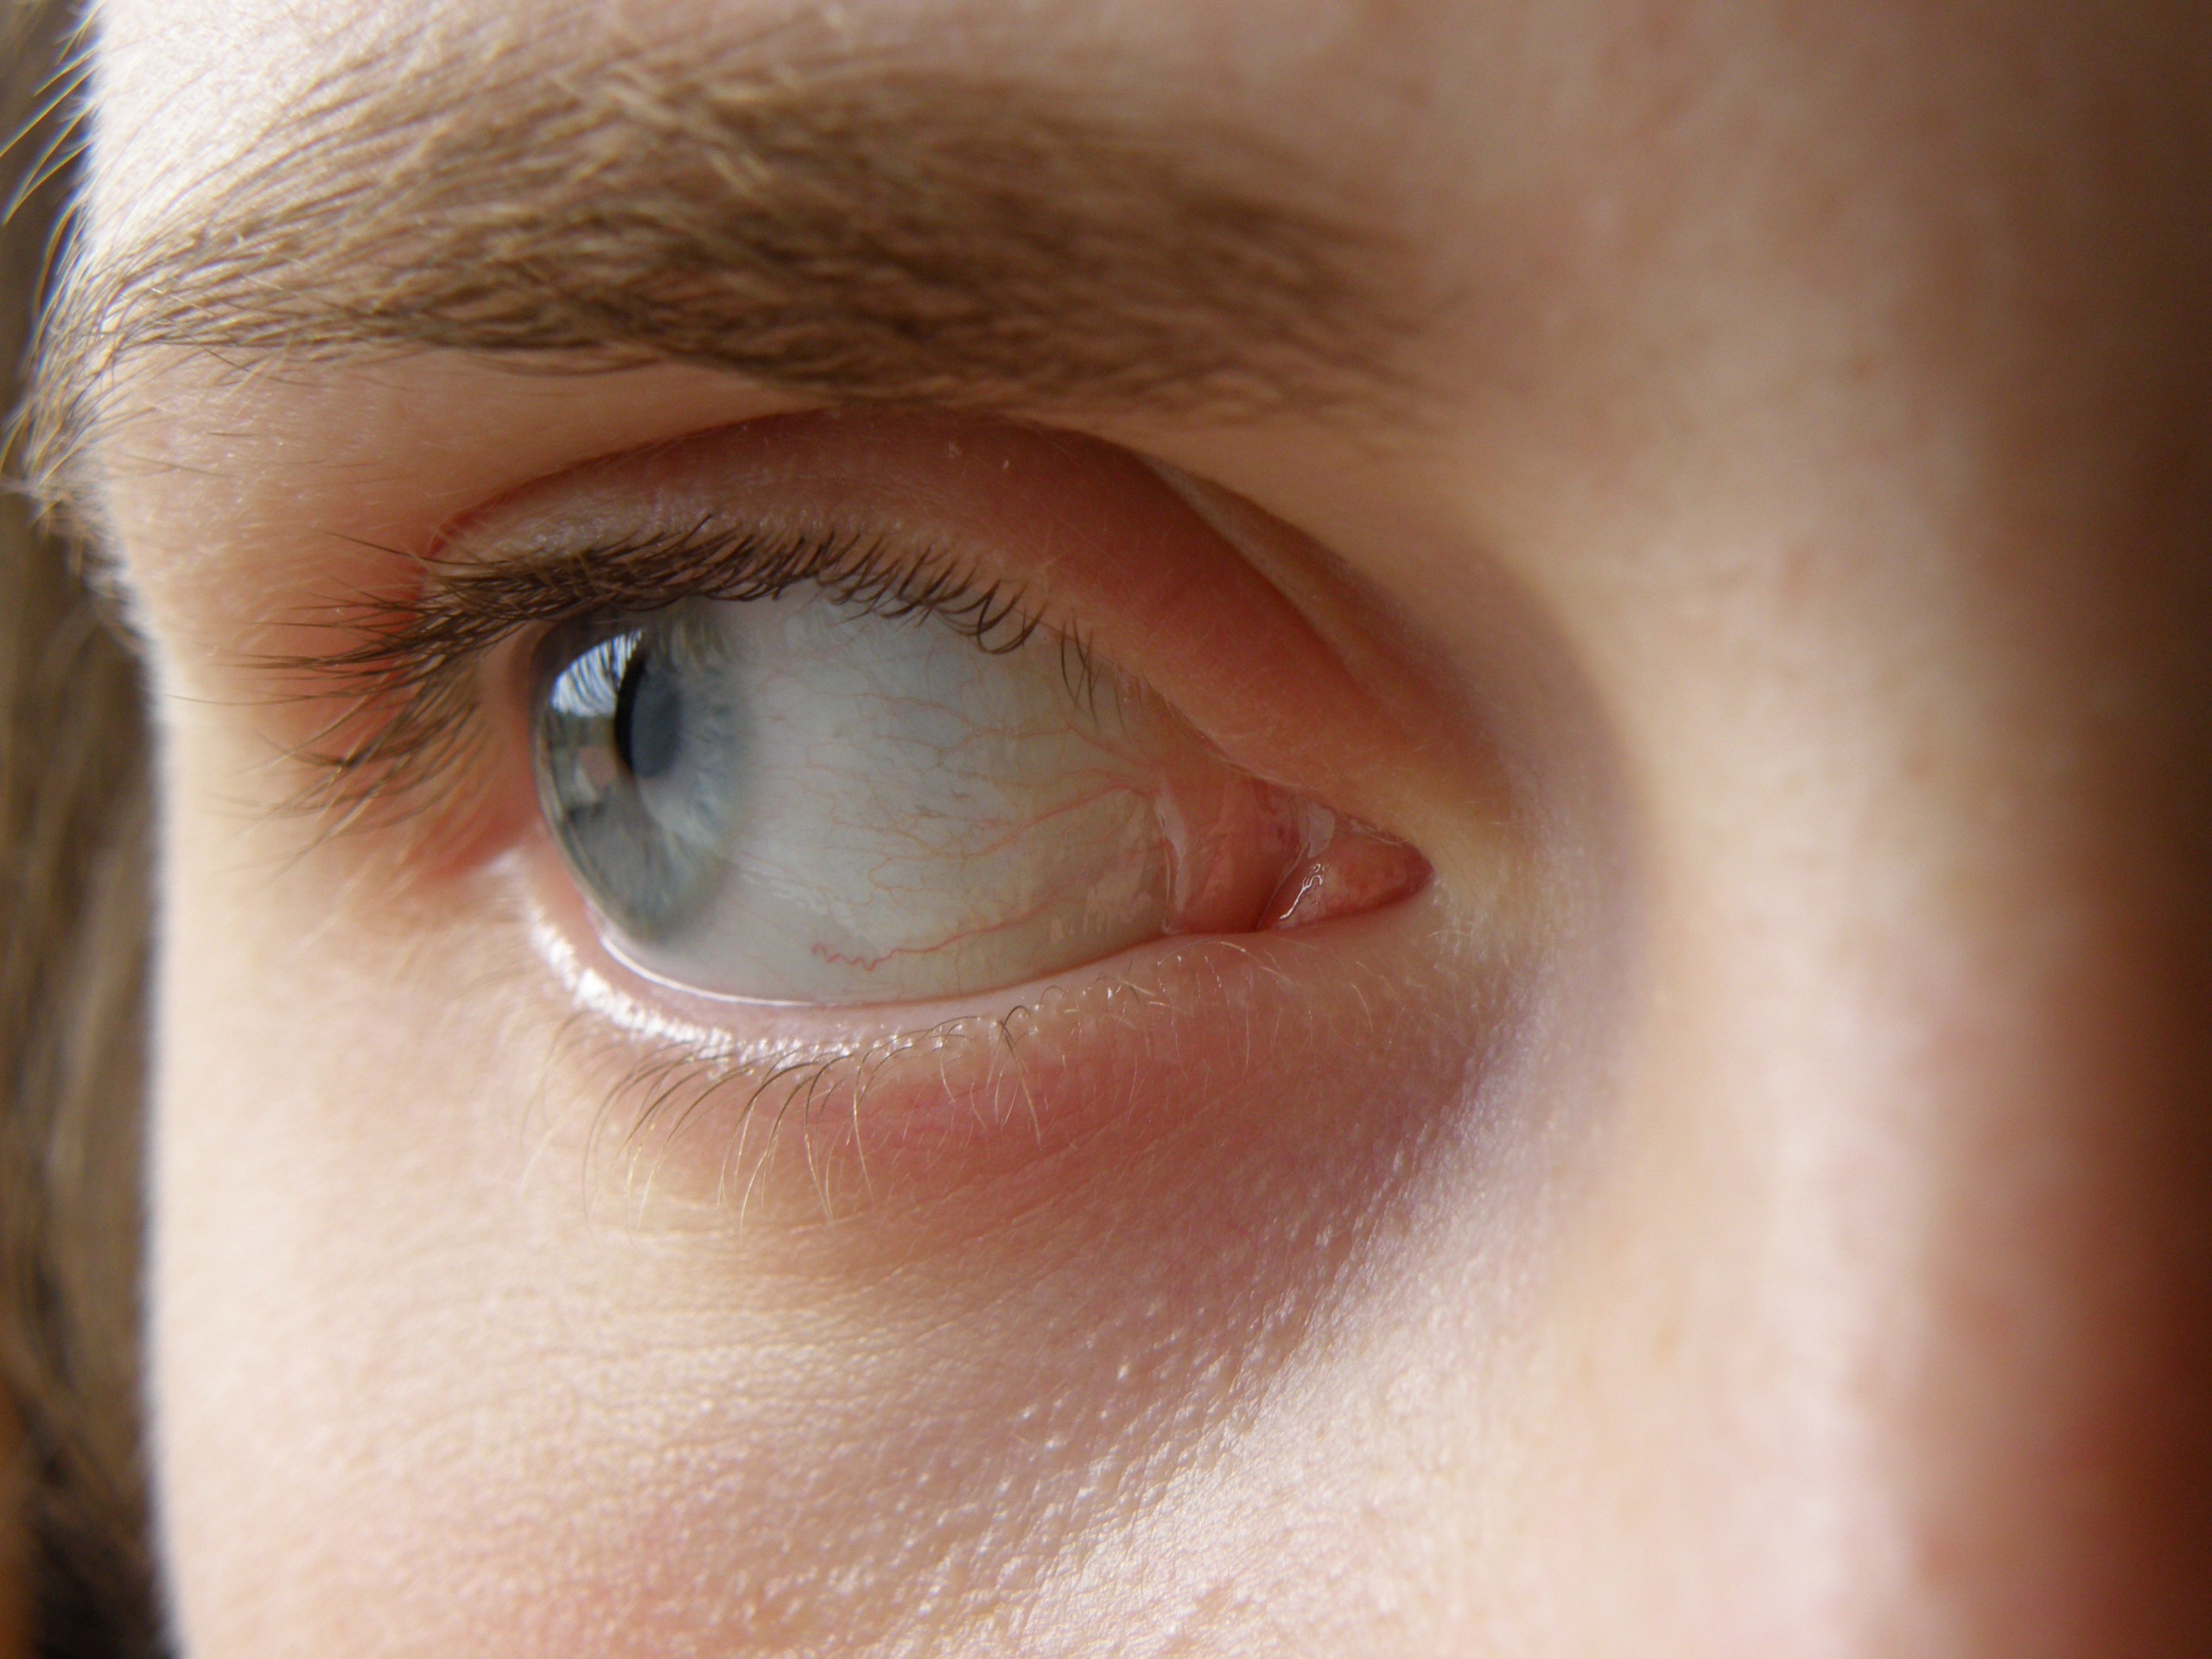
photography, blue, ear, lip, eyebrow, mouth, eyelash, close up, human body, face, nose, cheek, algae, iris, eye, head, skin, beauty, eyebrows, organ, forehead, vision care, eyelash extensions